Hennick Bridgepoint Hospital

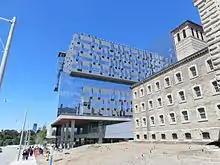
Newly constructed Bridgepoint Hospital building, connected to the former Don Jail which now serves as the facility's administrative wing

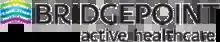
Former logo prior to Sinai Health System affiliation

In 2003, a $200 million expansion project was announced, which modernized and expanded the facility. The final result is the purpose-built, 10-storey, 404-bed Bridgepoint Hospital building, which is connected by a glass walkway to the old Don Jail building. Part of the former Don Jail was demolished in 2014 as part of the Bridgepoint Redevelopment project.